Ross Davidson

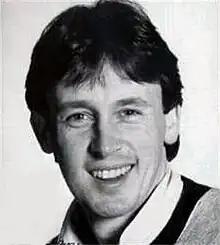
A publicity photo of Davidson as Andy in "EastEnders", 1985

William Russell "Ross" Davidson (25 August 1949 – 16 October 2006) was a Scottish actor best known for his role as Andy O'Brien in the BBC soap opera "EastEnders".